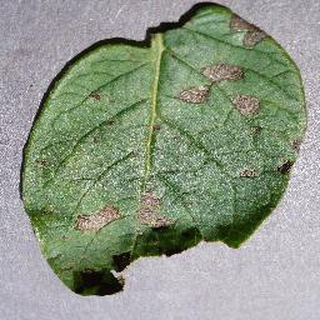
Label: potato_early_blight